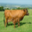
Label: cattle